Q Theatre, Auckland

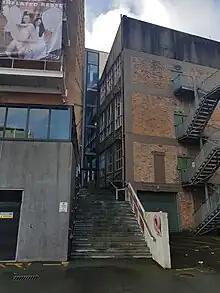
The back of Q Theatre

The background to the theatre comes from a group who formed an initiative in 2000 called New Theatre. This was after the closure of the Watershed Theatre in 1996. The Q Theatre brand was launched in 2006.